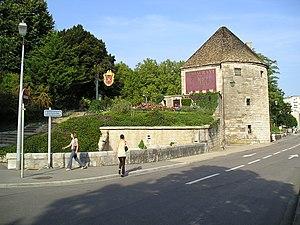
Cet article recense les monuments historiques de Besançon situés dans le département du Doubs, en France.